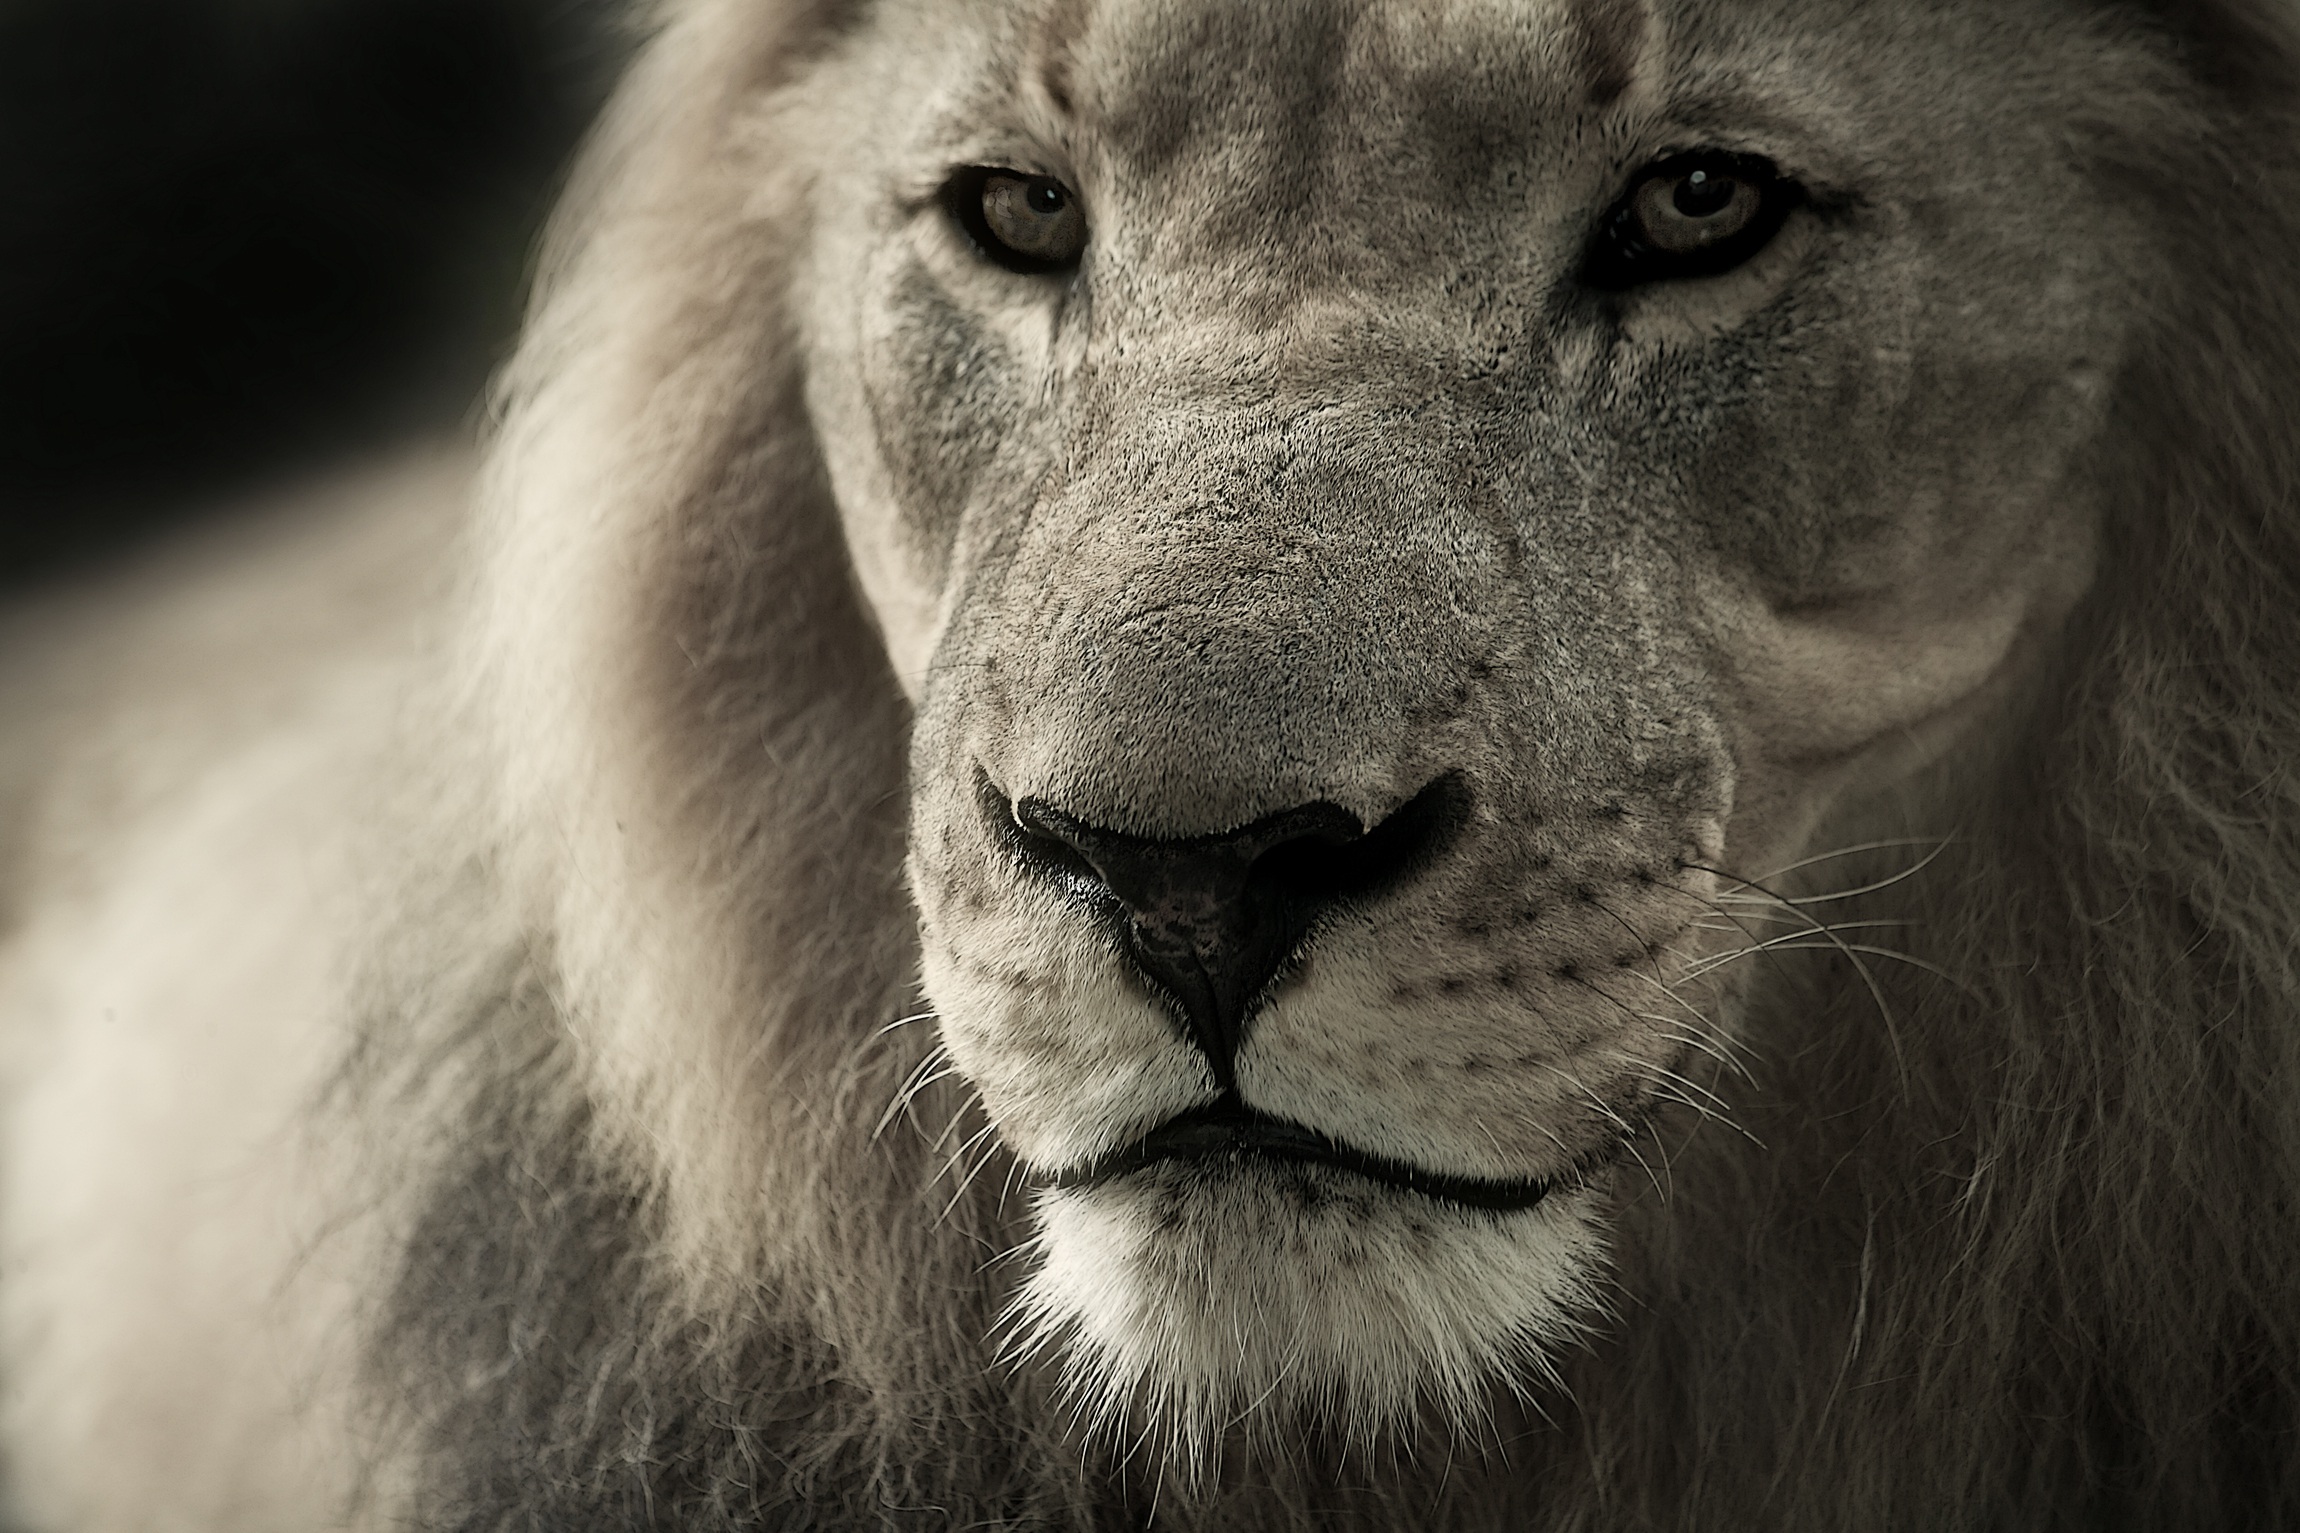
nature, black and white, animal, wildlife, zoo, fur, cat, africa, mammal, mane, predator, monochrome, fauna, lion, big cat, close up, posing, wild animal, outdoors, nose, eyes, whiskers, snout, head, vertebrate, animal world, safari, south africa, animal portrait, lion portrait, big cats, monochrome photography, cat like mammal